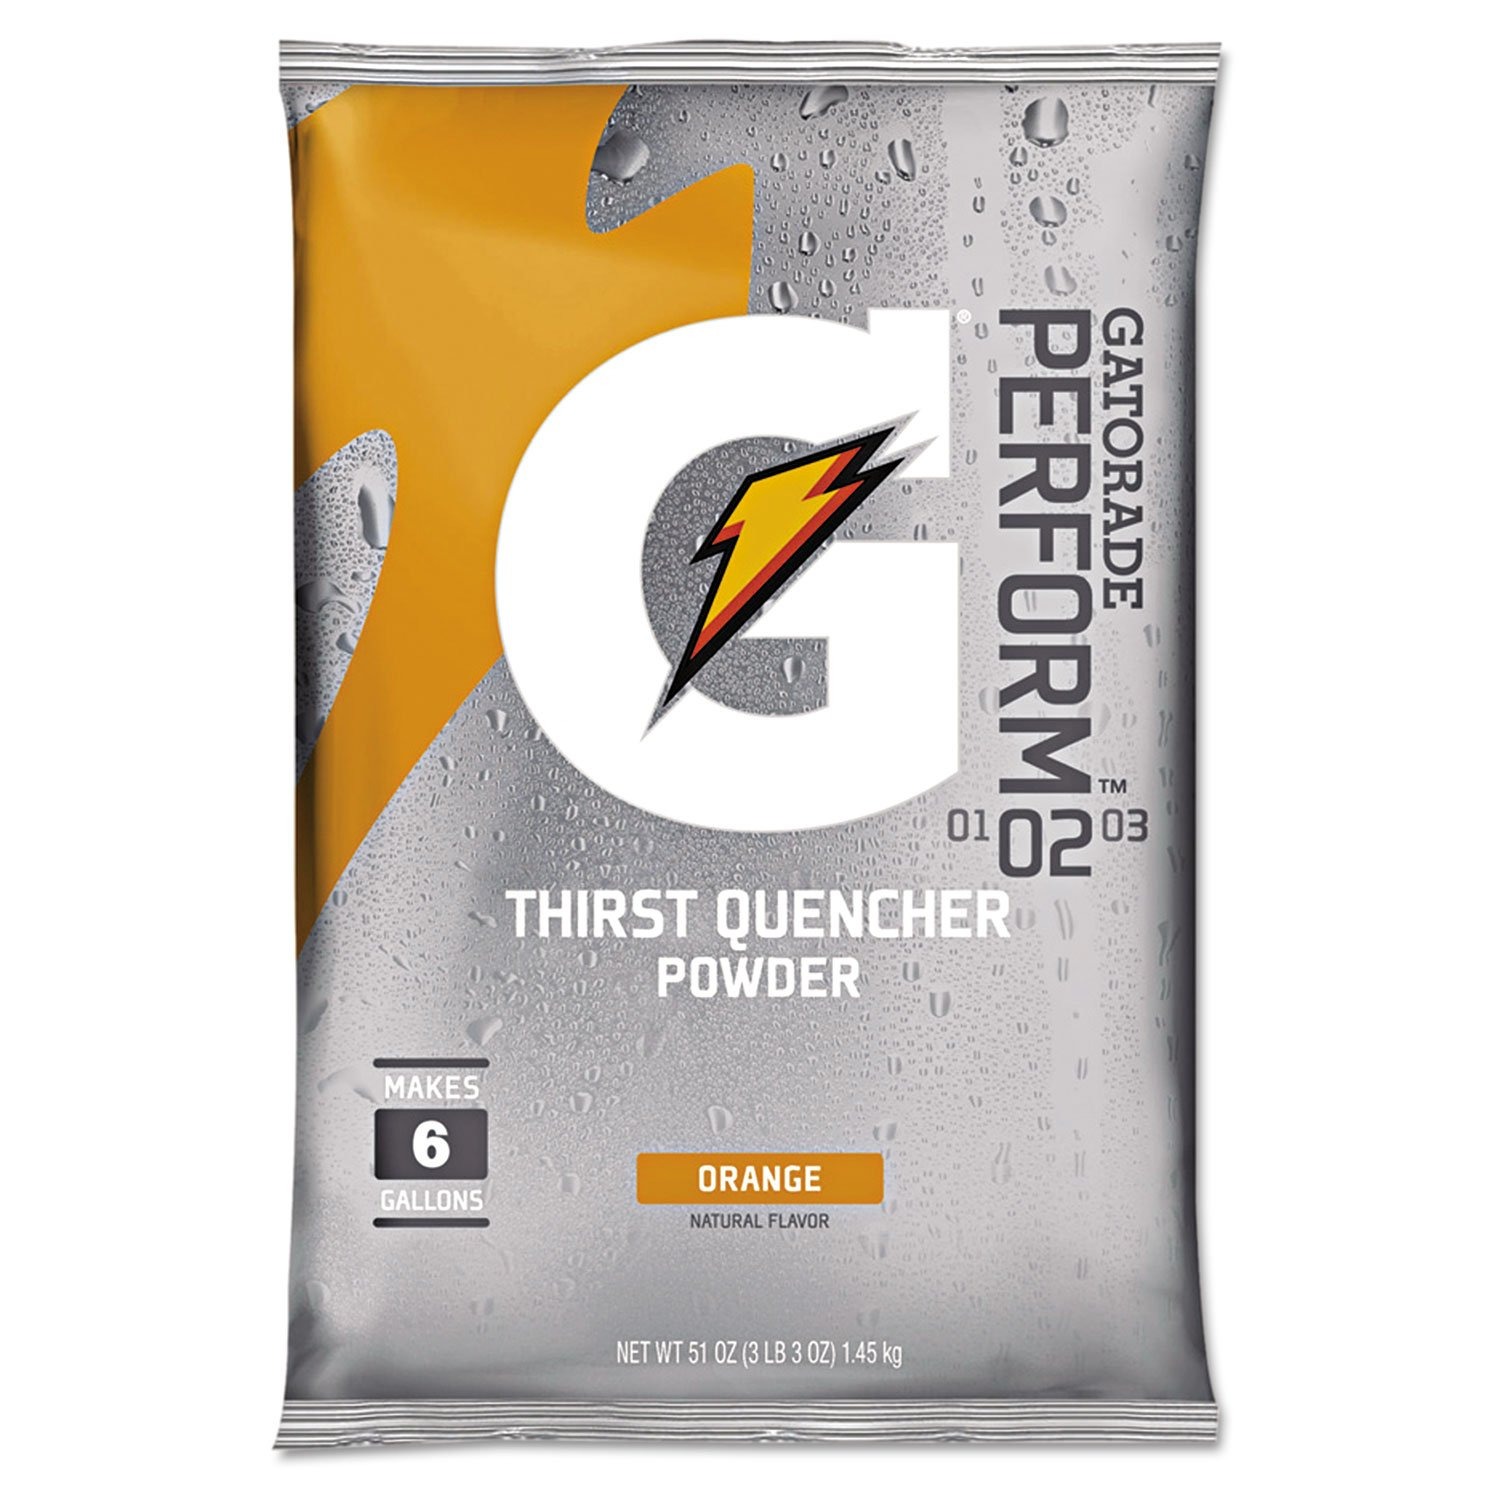
Item Name: Gatorade Original Powdered Drink Mix, Orange, 51oz Packets, 14/Carton
Bullet Point 1: Excellent value.
Bullet Point 2: Great flavors.
Bullet Point 3: Accelerates the rehydration process.
Bullet Point 4: Replenishes important electrolytes.
Value: nan
Unit: None

Price: 224.11